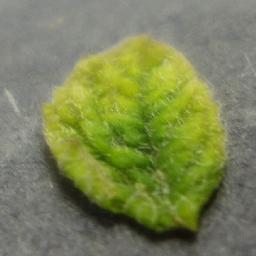
Label: Tomato___Tomato_Yellow_Leaf_Curl_Virus